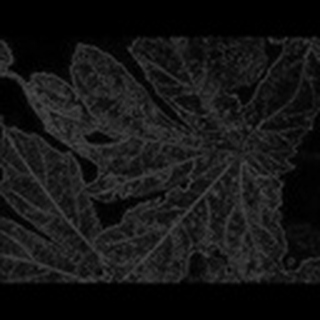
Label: cotton_powdery_mildew